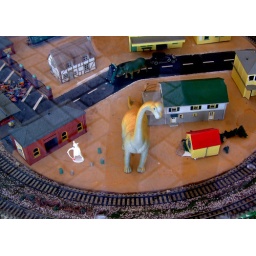
NZ02. Second hand book shop in Devonport! Really! Amazing window display : )